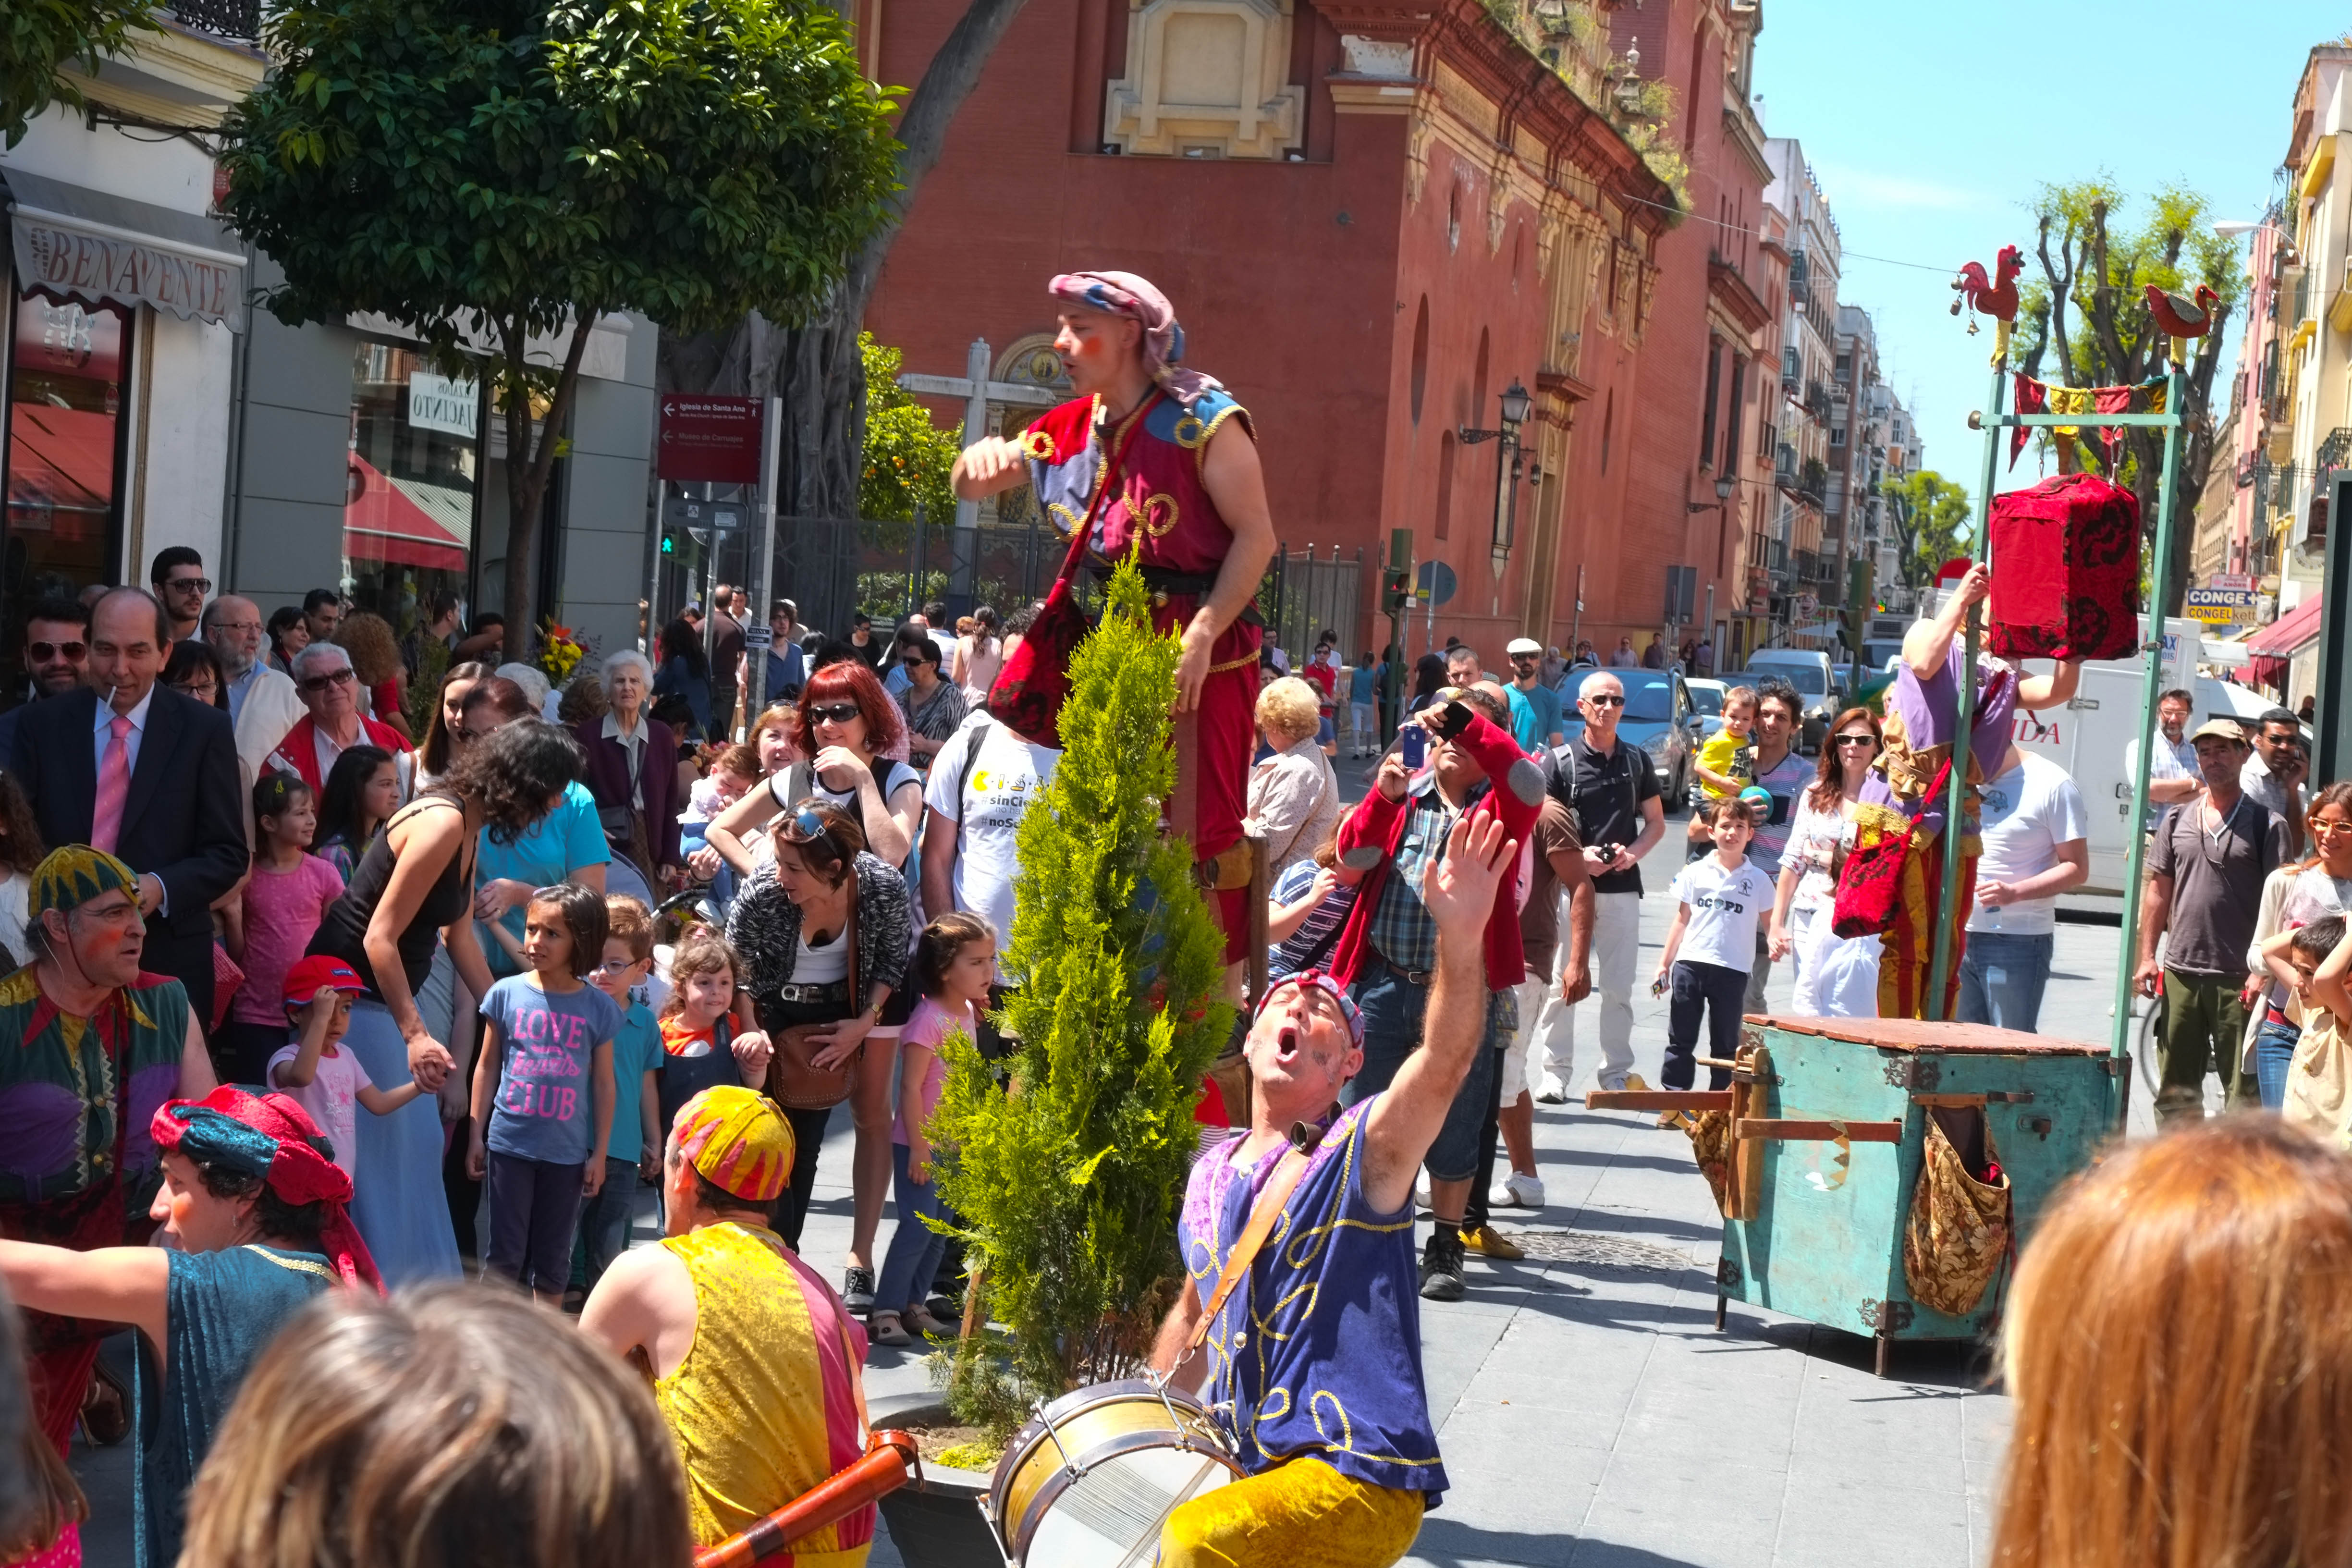
street, urban, crowd, carnival, parade, festival, sevilla, andalusia, event, triana